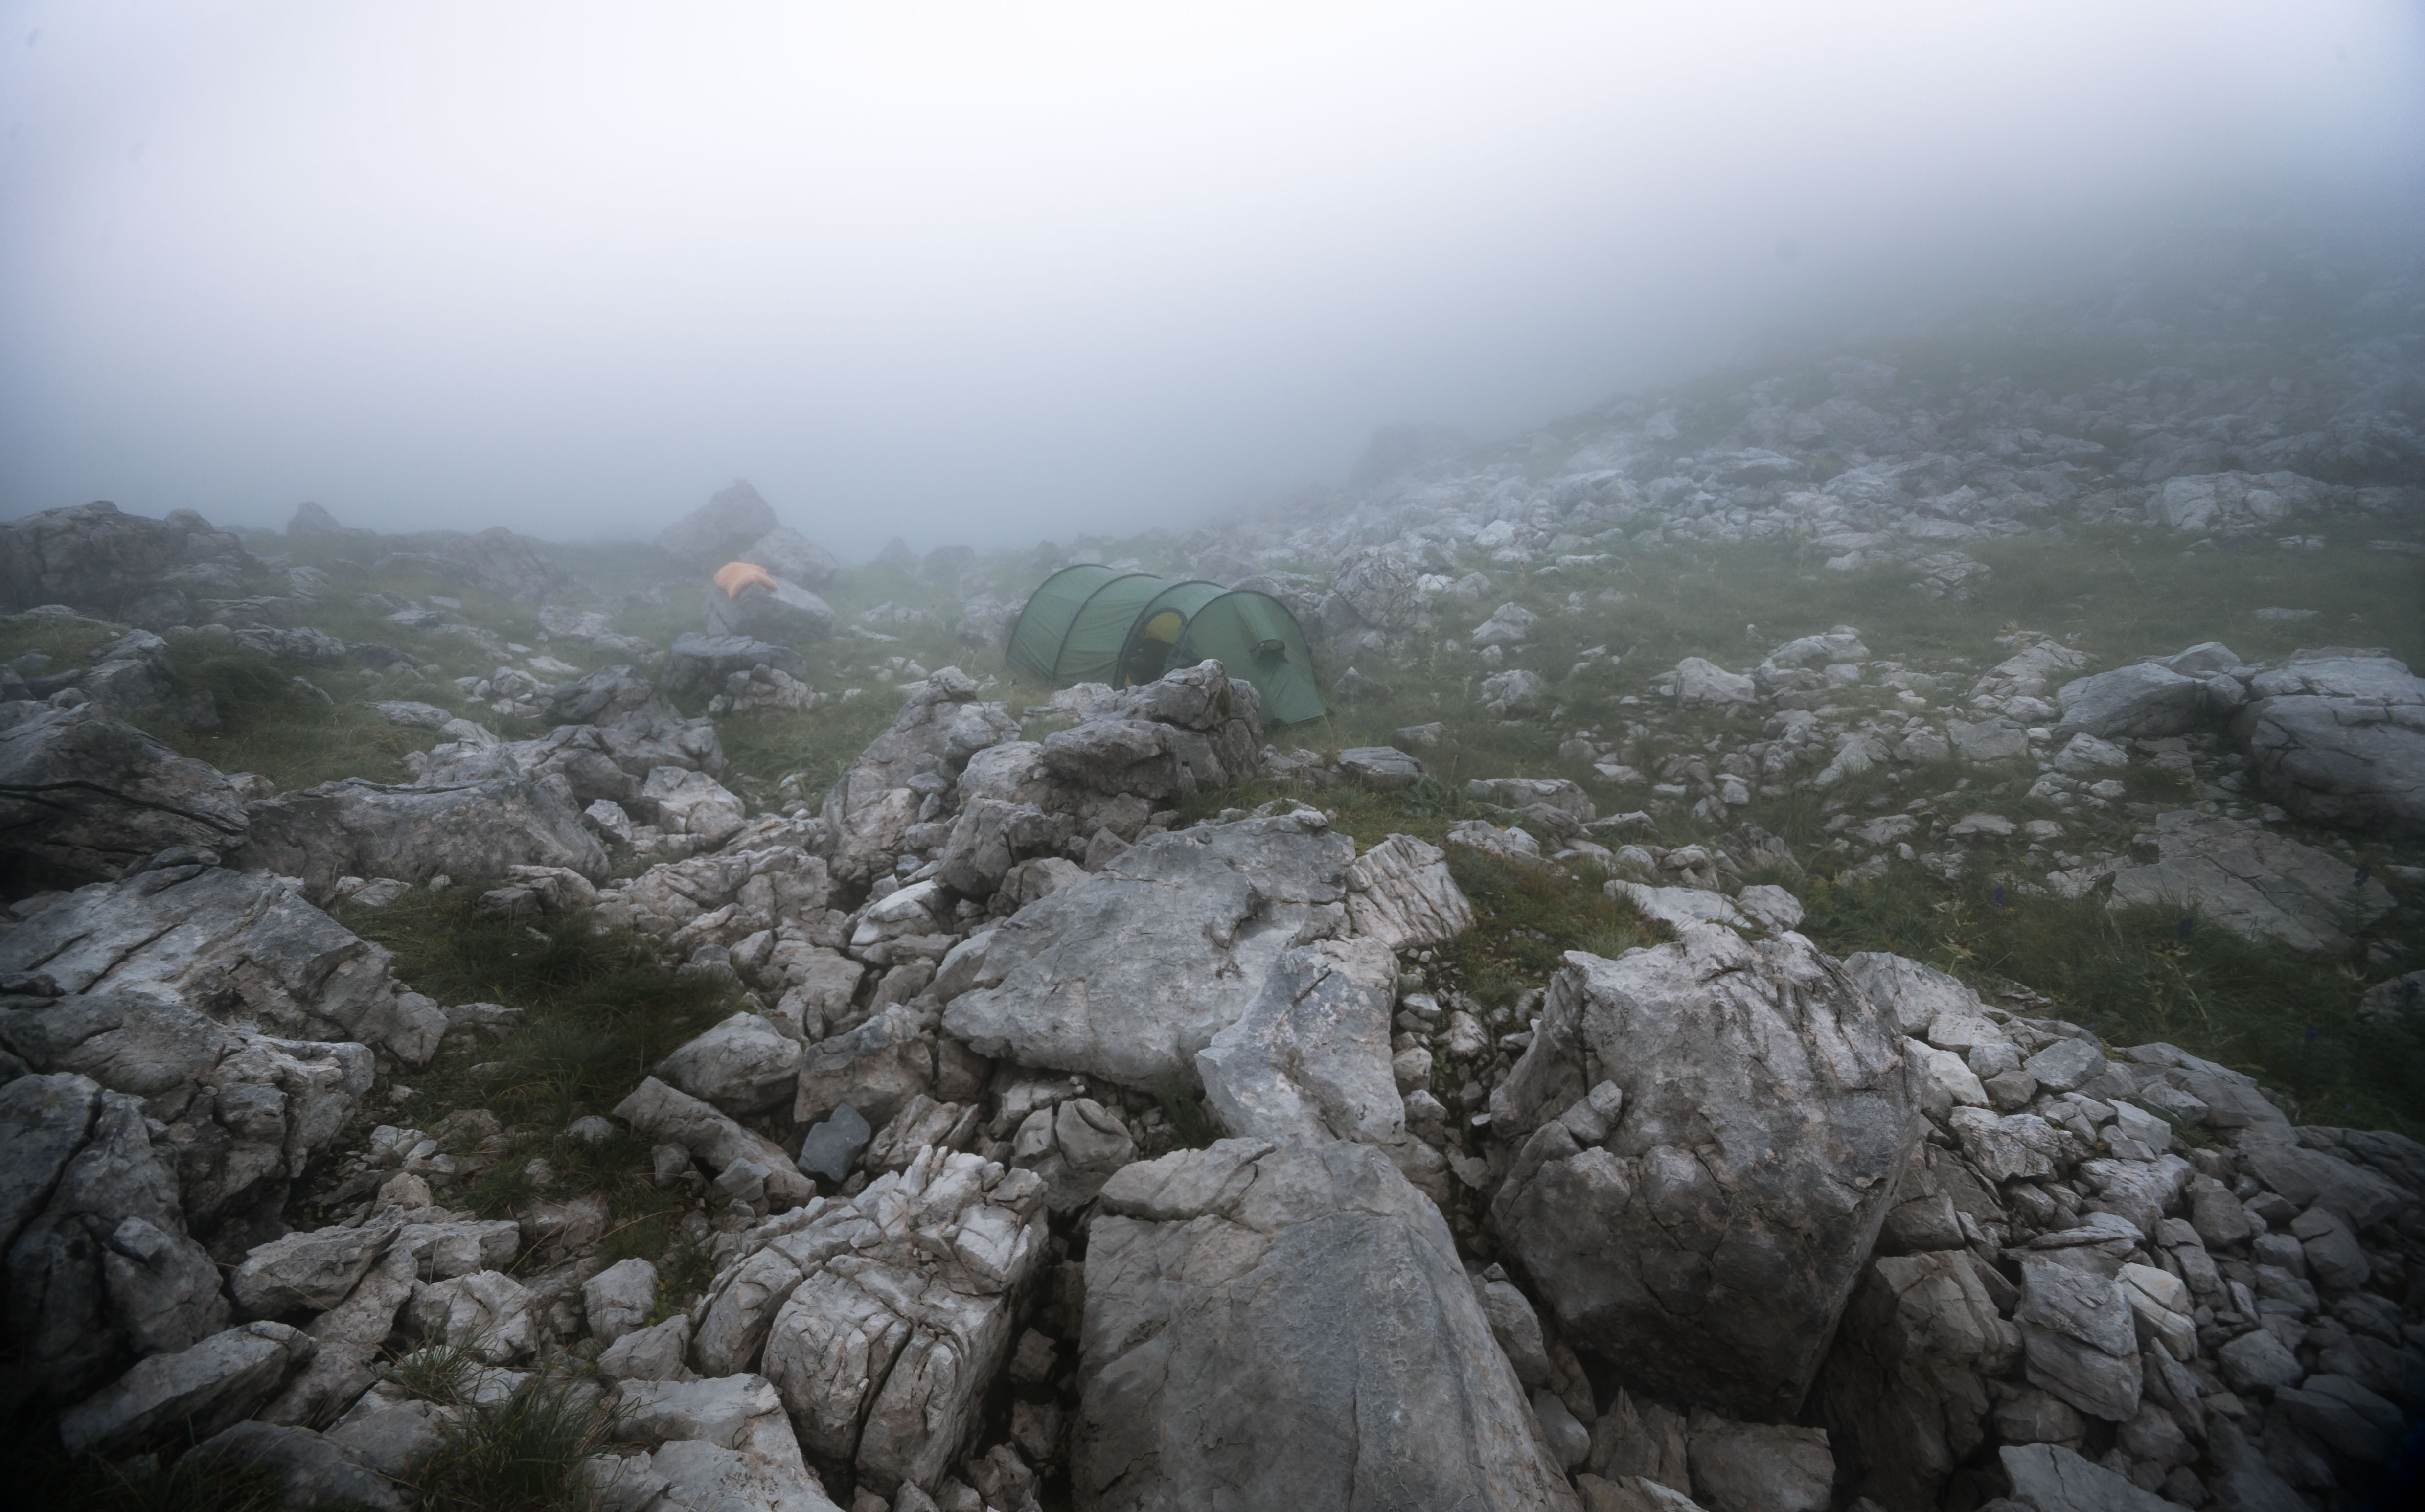
rock, wilderness, walking, mountain, snow, adventure, mountain range, weather, terrain, ridge, summit, geology, plateau, nebel, wandern, zelt, hilleberg, landform, geographical feature, atmospheric phenomenon, mountainous landforms, geological phenomenon